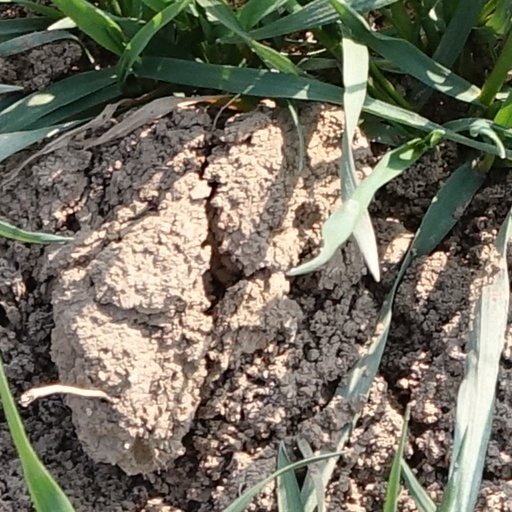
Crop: wheat